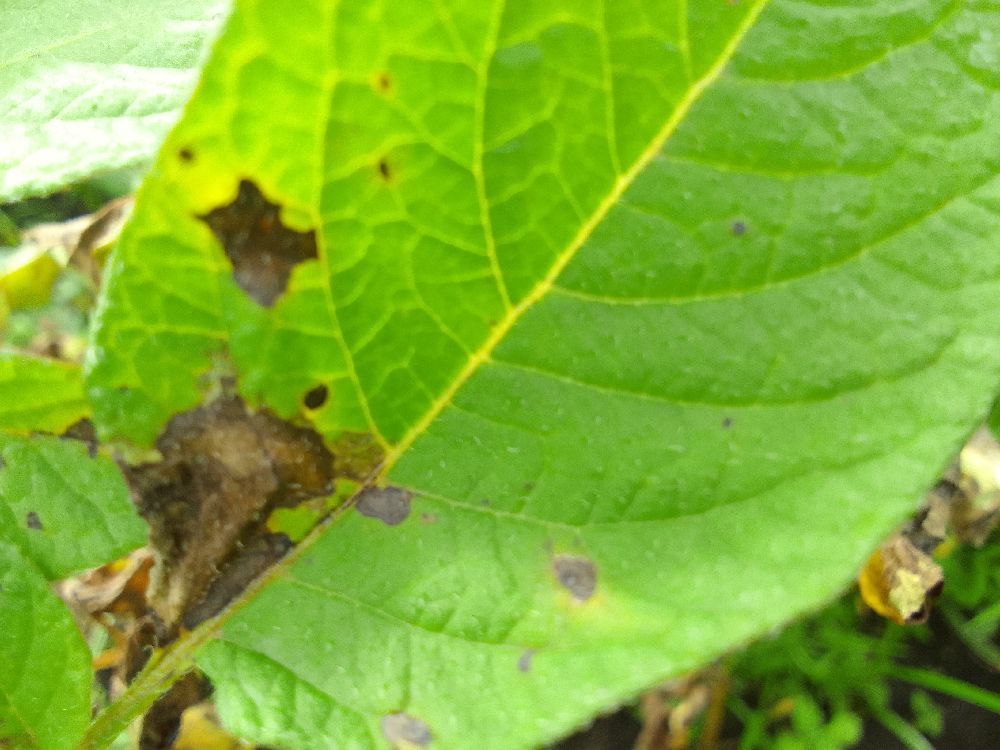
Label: Late blight